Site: brandenburg
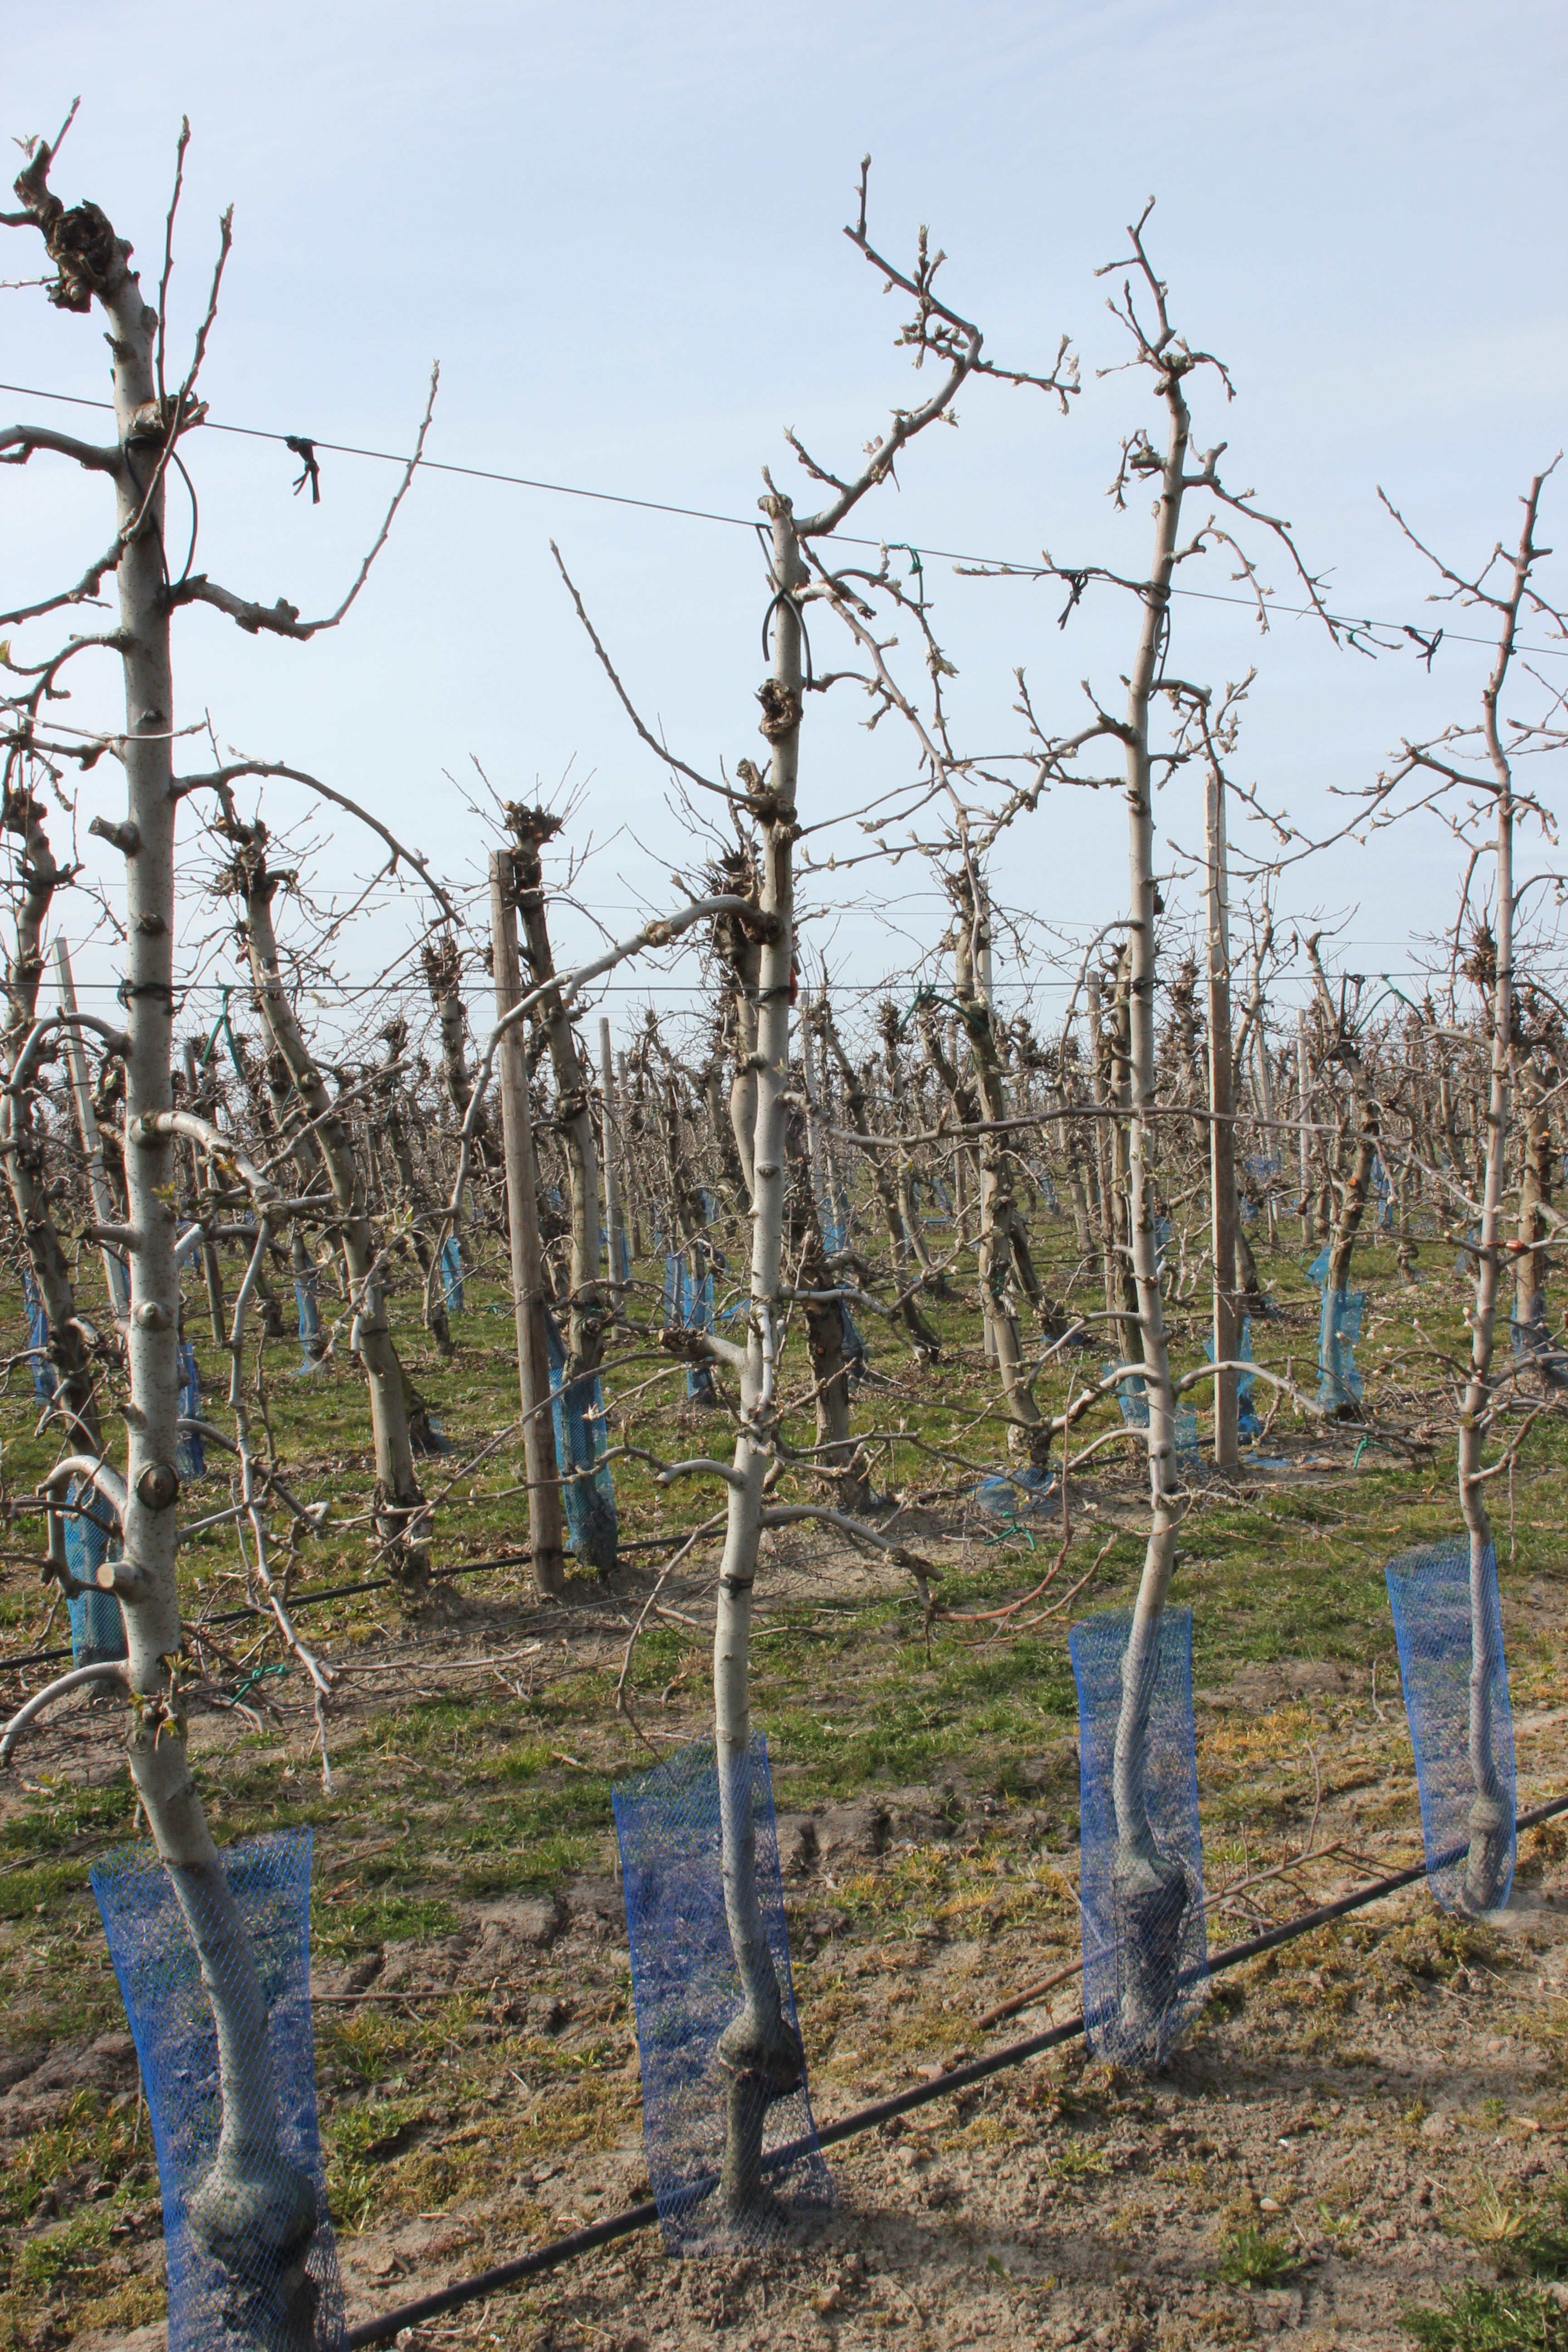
Growth stage (BBCH 54): Inflorescence emergence